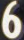
Number: 6